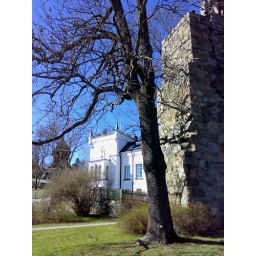
The white castle style house must be the coolest living quarters in Sigtuna.